Sexual selection in mammals

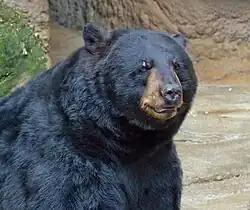
American black bear

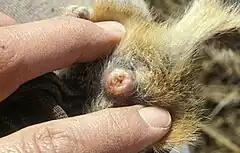
Mating plug

Male–male competition to copulate with the opposite sex is often seen in mammals. African elephants strongly promote male–male competition. Elephants continuously grow throughout their lifetime. As males grow older, they also experience increasing lapses of musth, a violent sexual excitement, and most reproductive success happens to males in musth as it helps them win fights. A fight between a male in musth and one not can result in the death of the latter.